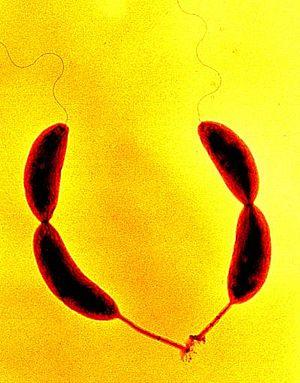
C. crescentus est une bactérie gram-négative que l’on trouve généralement dans les lacs.